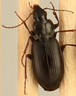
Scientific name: Calathus advena
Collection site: Niwot Ridge Mountain Research Station Site (NIWO), plot NIWO_007